The Defected

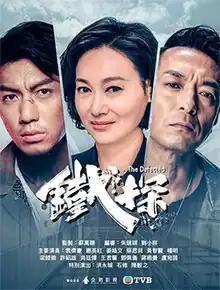
Official poster

The Defected (lit. Iron Detective) is a 2019 Hong Kong television drama produced and directed by So Man-Chung, with Carmen So serving as co-director. It is a co-production between the Hong Kong broadcasting company TVB and China's Tencent Penguin Pictures, a television production unit launched by Tencent. It stars Benjamin Yuen as Inspector Sheung Sing, a policeman who becomes embroiled in a conspiracy plaguing the high-ranking officials due to an incident that slowly costed him his life.